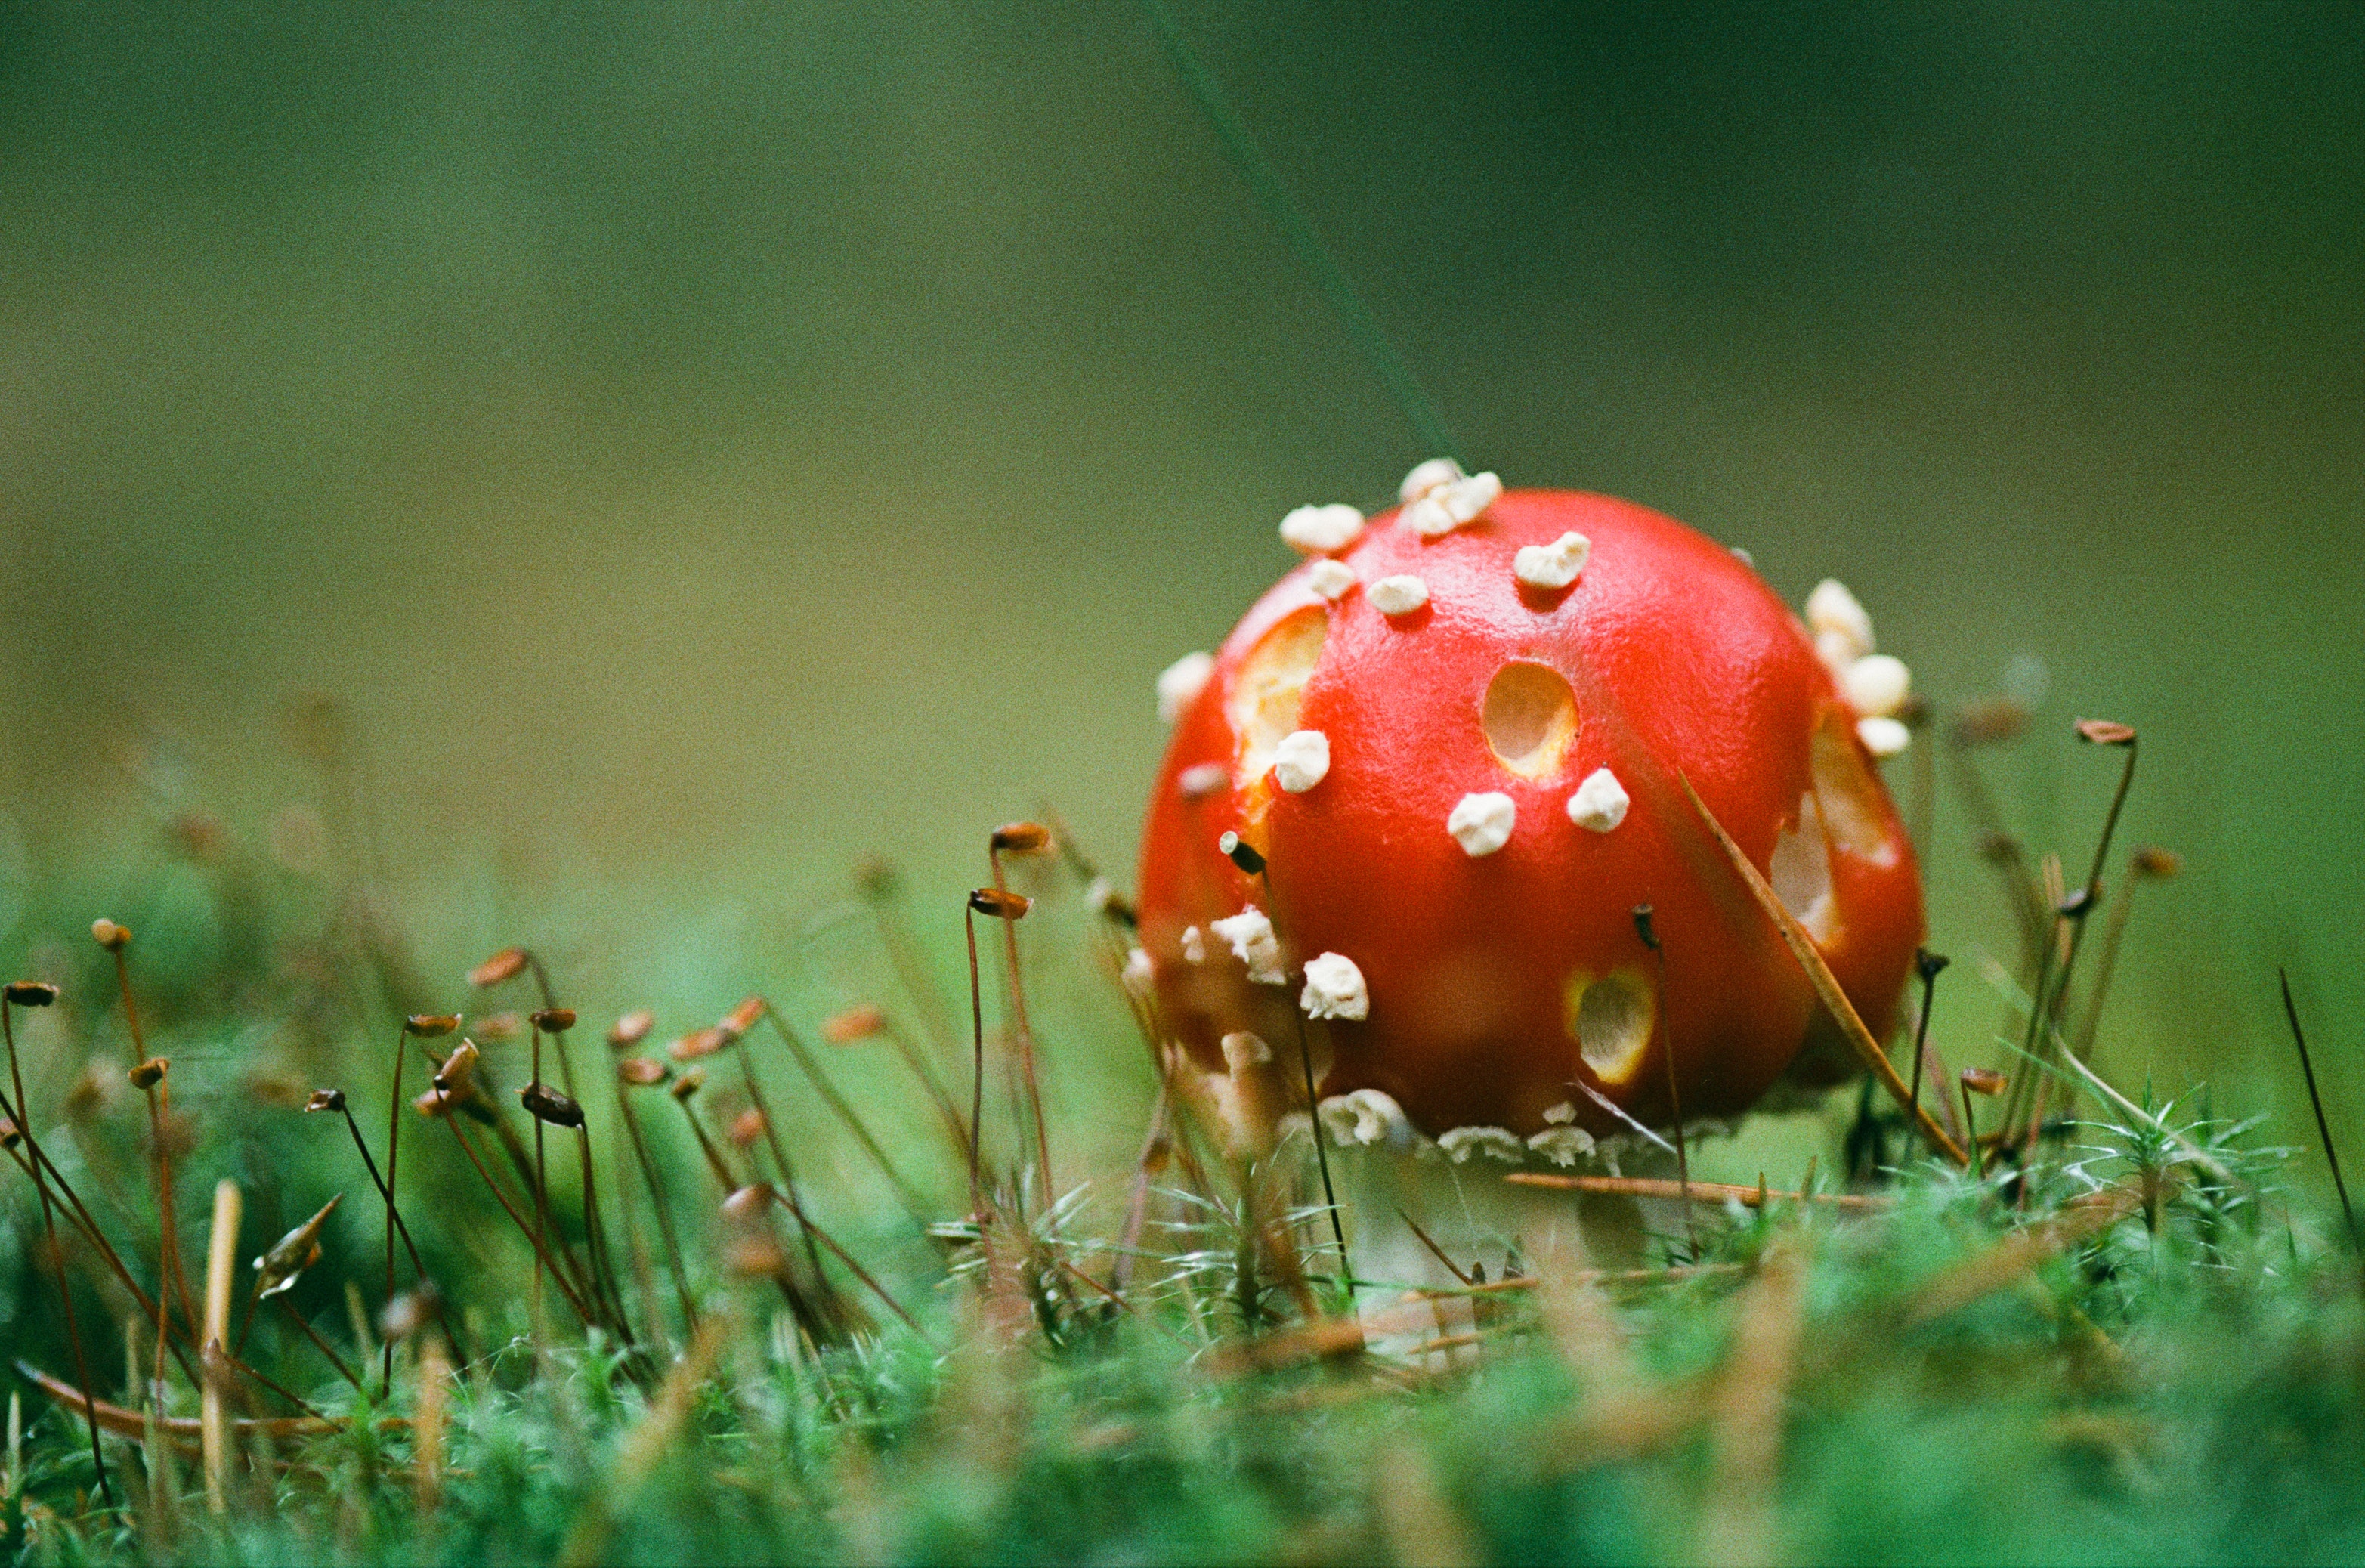
natural, water, plant, sports equipment, mushroom, insect, ladybug, tree, terrestrial plant, natural landscape, wood, fawn, ball, grass, moisture, grassland, agaricaceae, meadow, dew, terrestrial animal, beetle, fungus, landscape, drop, wildlife, prairie, flowering plant, macro photography, bolete, petal, agaric, shrub, soil, forest, plant stem, still life photography, games, sphere, still life, invertebrate, competition event, polka dot, autumn, pasture, non vascular land plant, wildflower